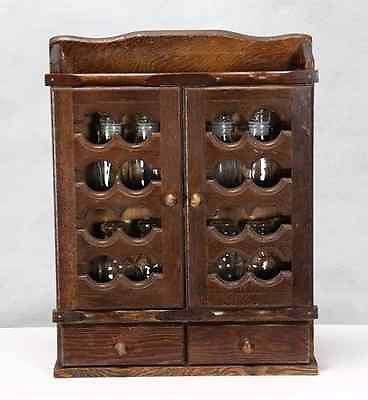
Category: cabinet